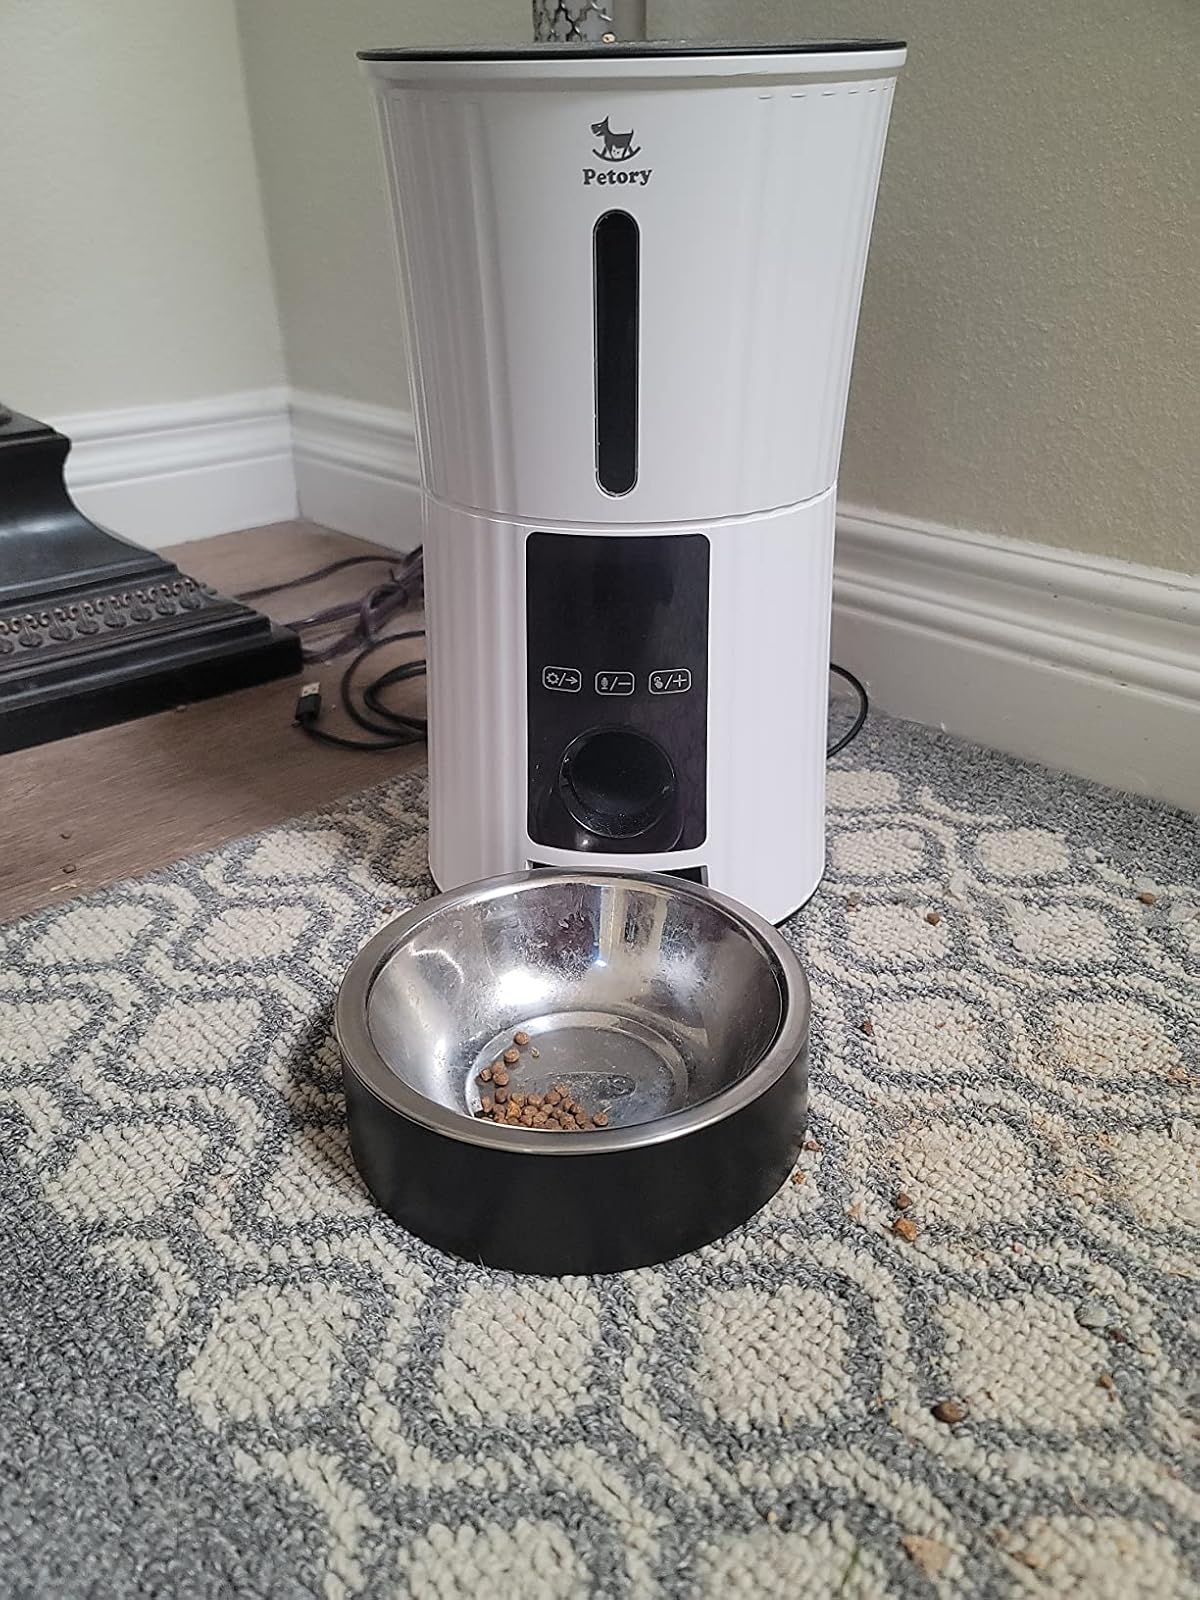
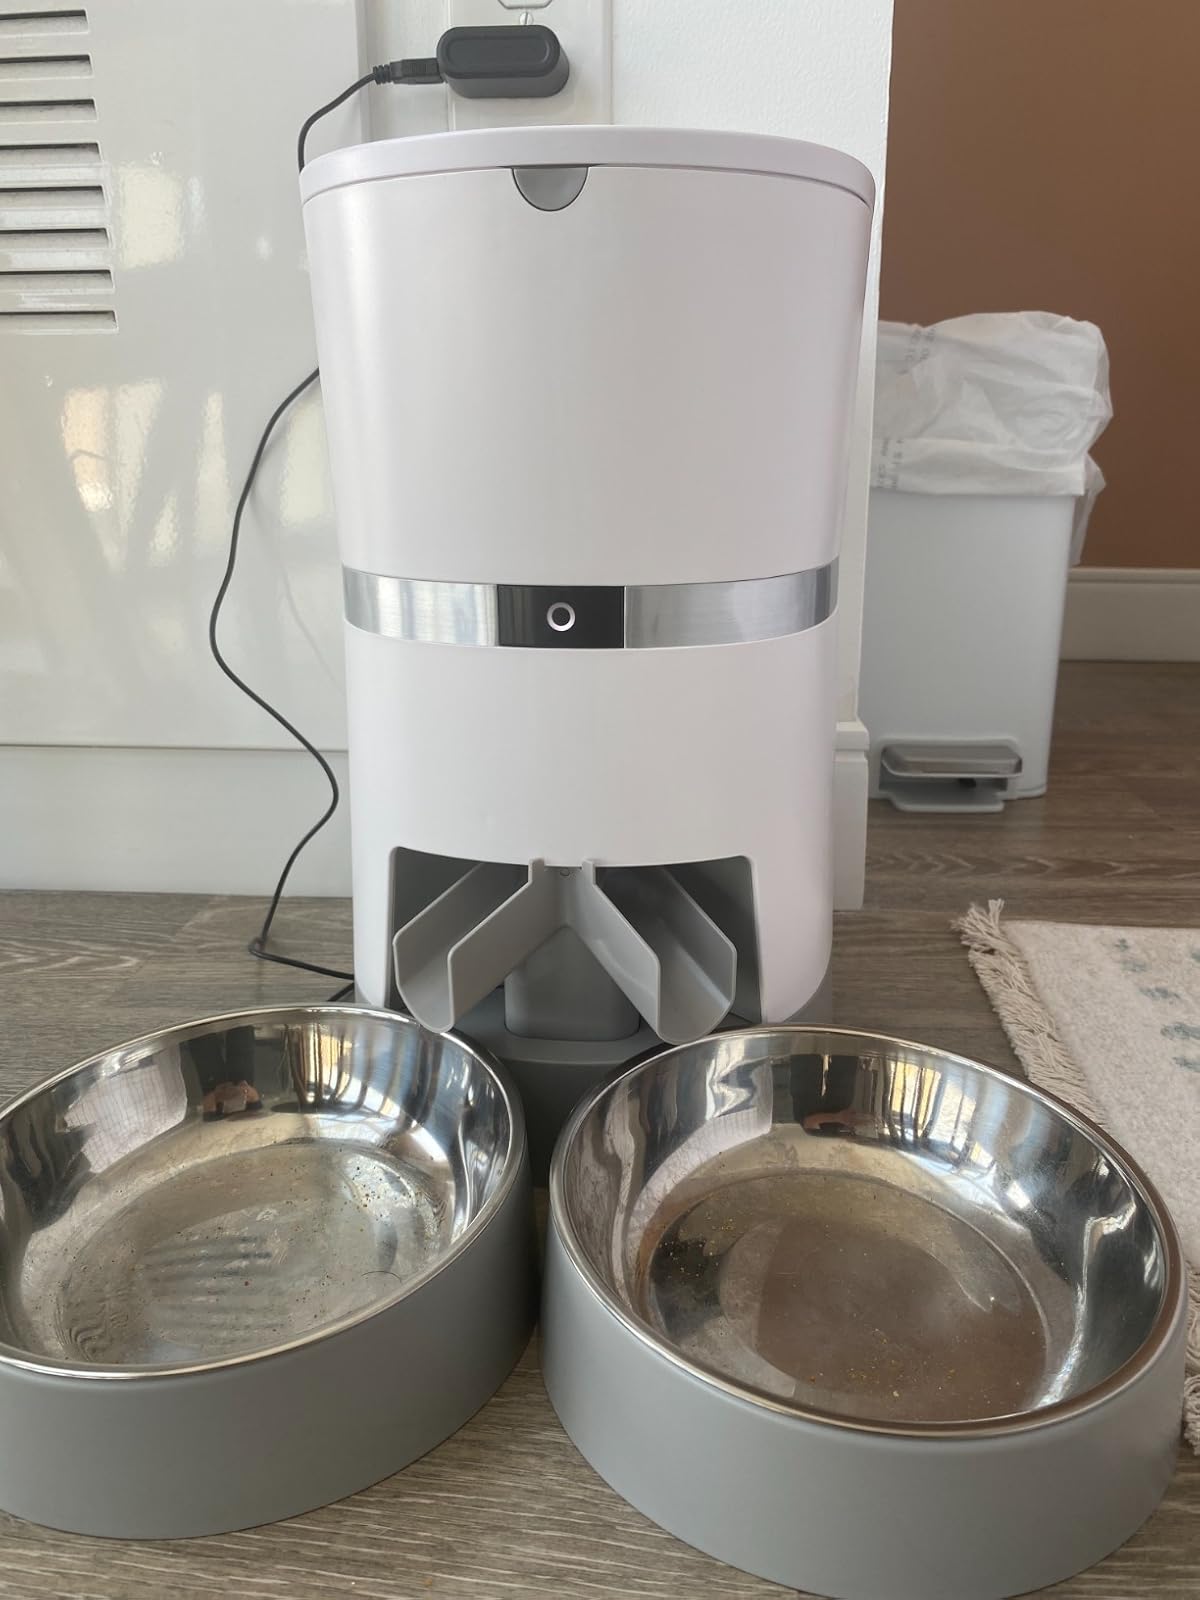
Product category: items_feeder
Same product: no